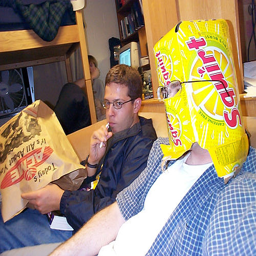
A couple of men that are sitting on a couch, one with a box on his head.
Two guys, one with a yellow box over his head.
a guy sitting on a sofa next to another guy wearing a box on his head
A man wearing a squirt soda box as his head.
a man with a box on his head and a man with a bag in hands